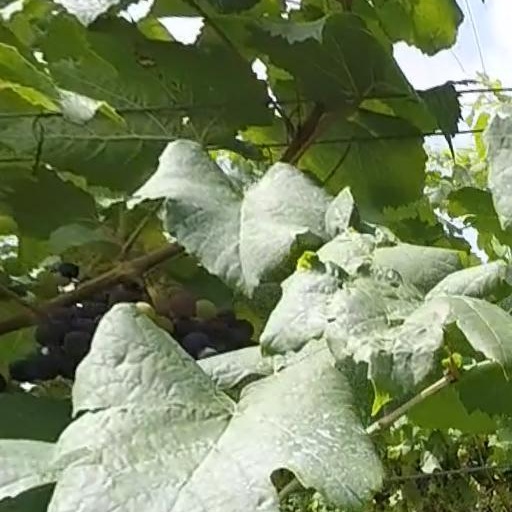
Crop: grape